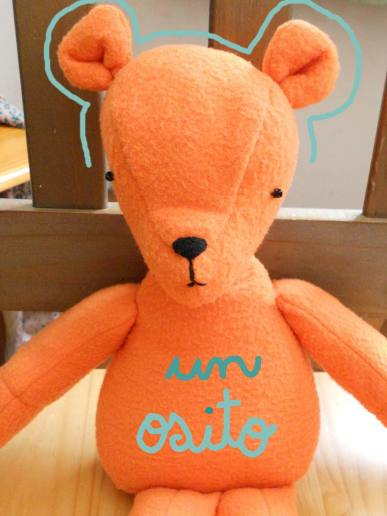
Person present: No